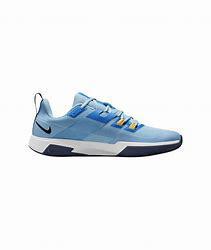
Brand: Nike
Model: Court Vapor Lite